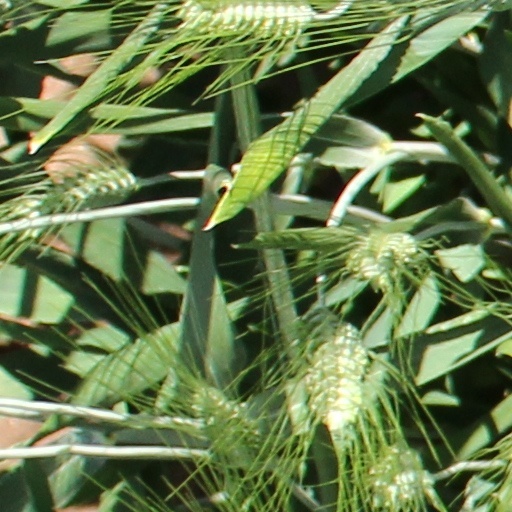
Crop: wheat